Church of San Juan Bautista, Baños de Cerrato

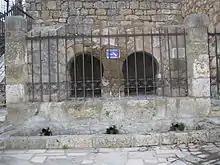

The name of the village references baths, and there is a fountain, the Fuente de San Juan, near the church.